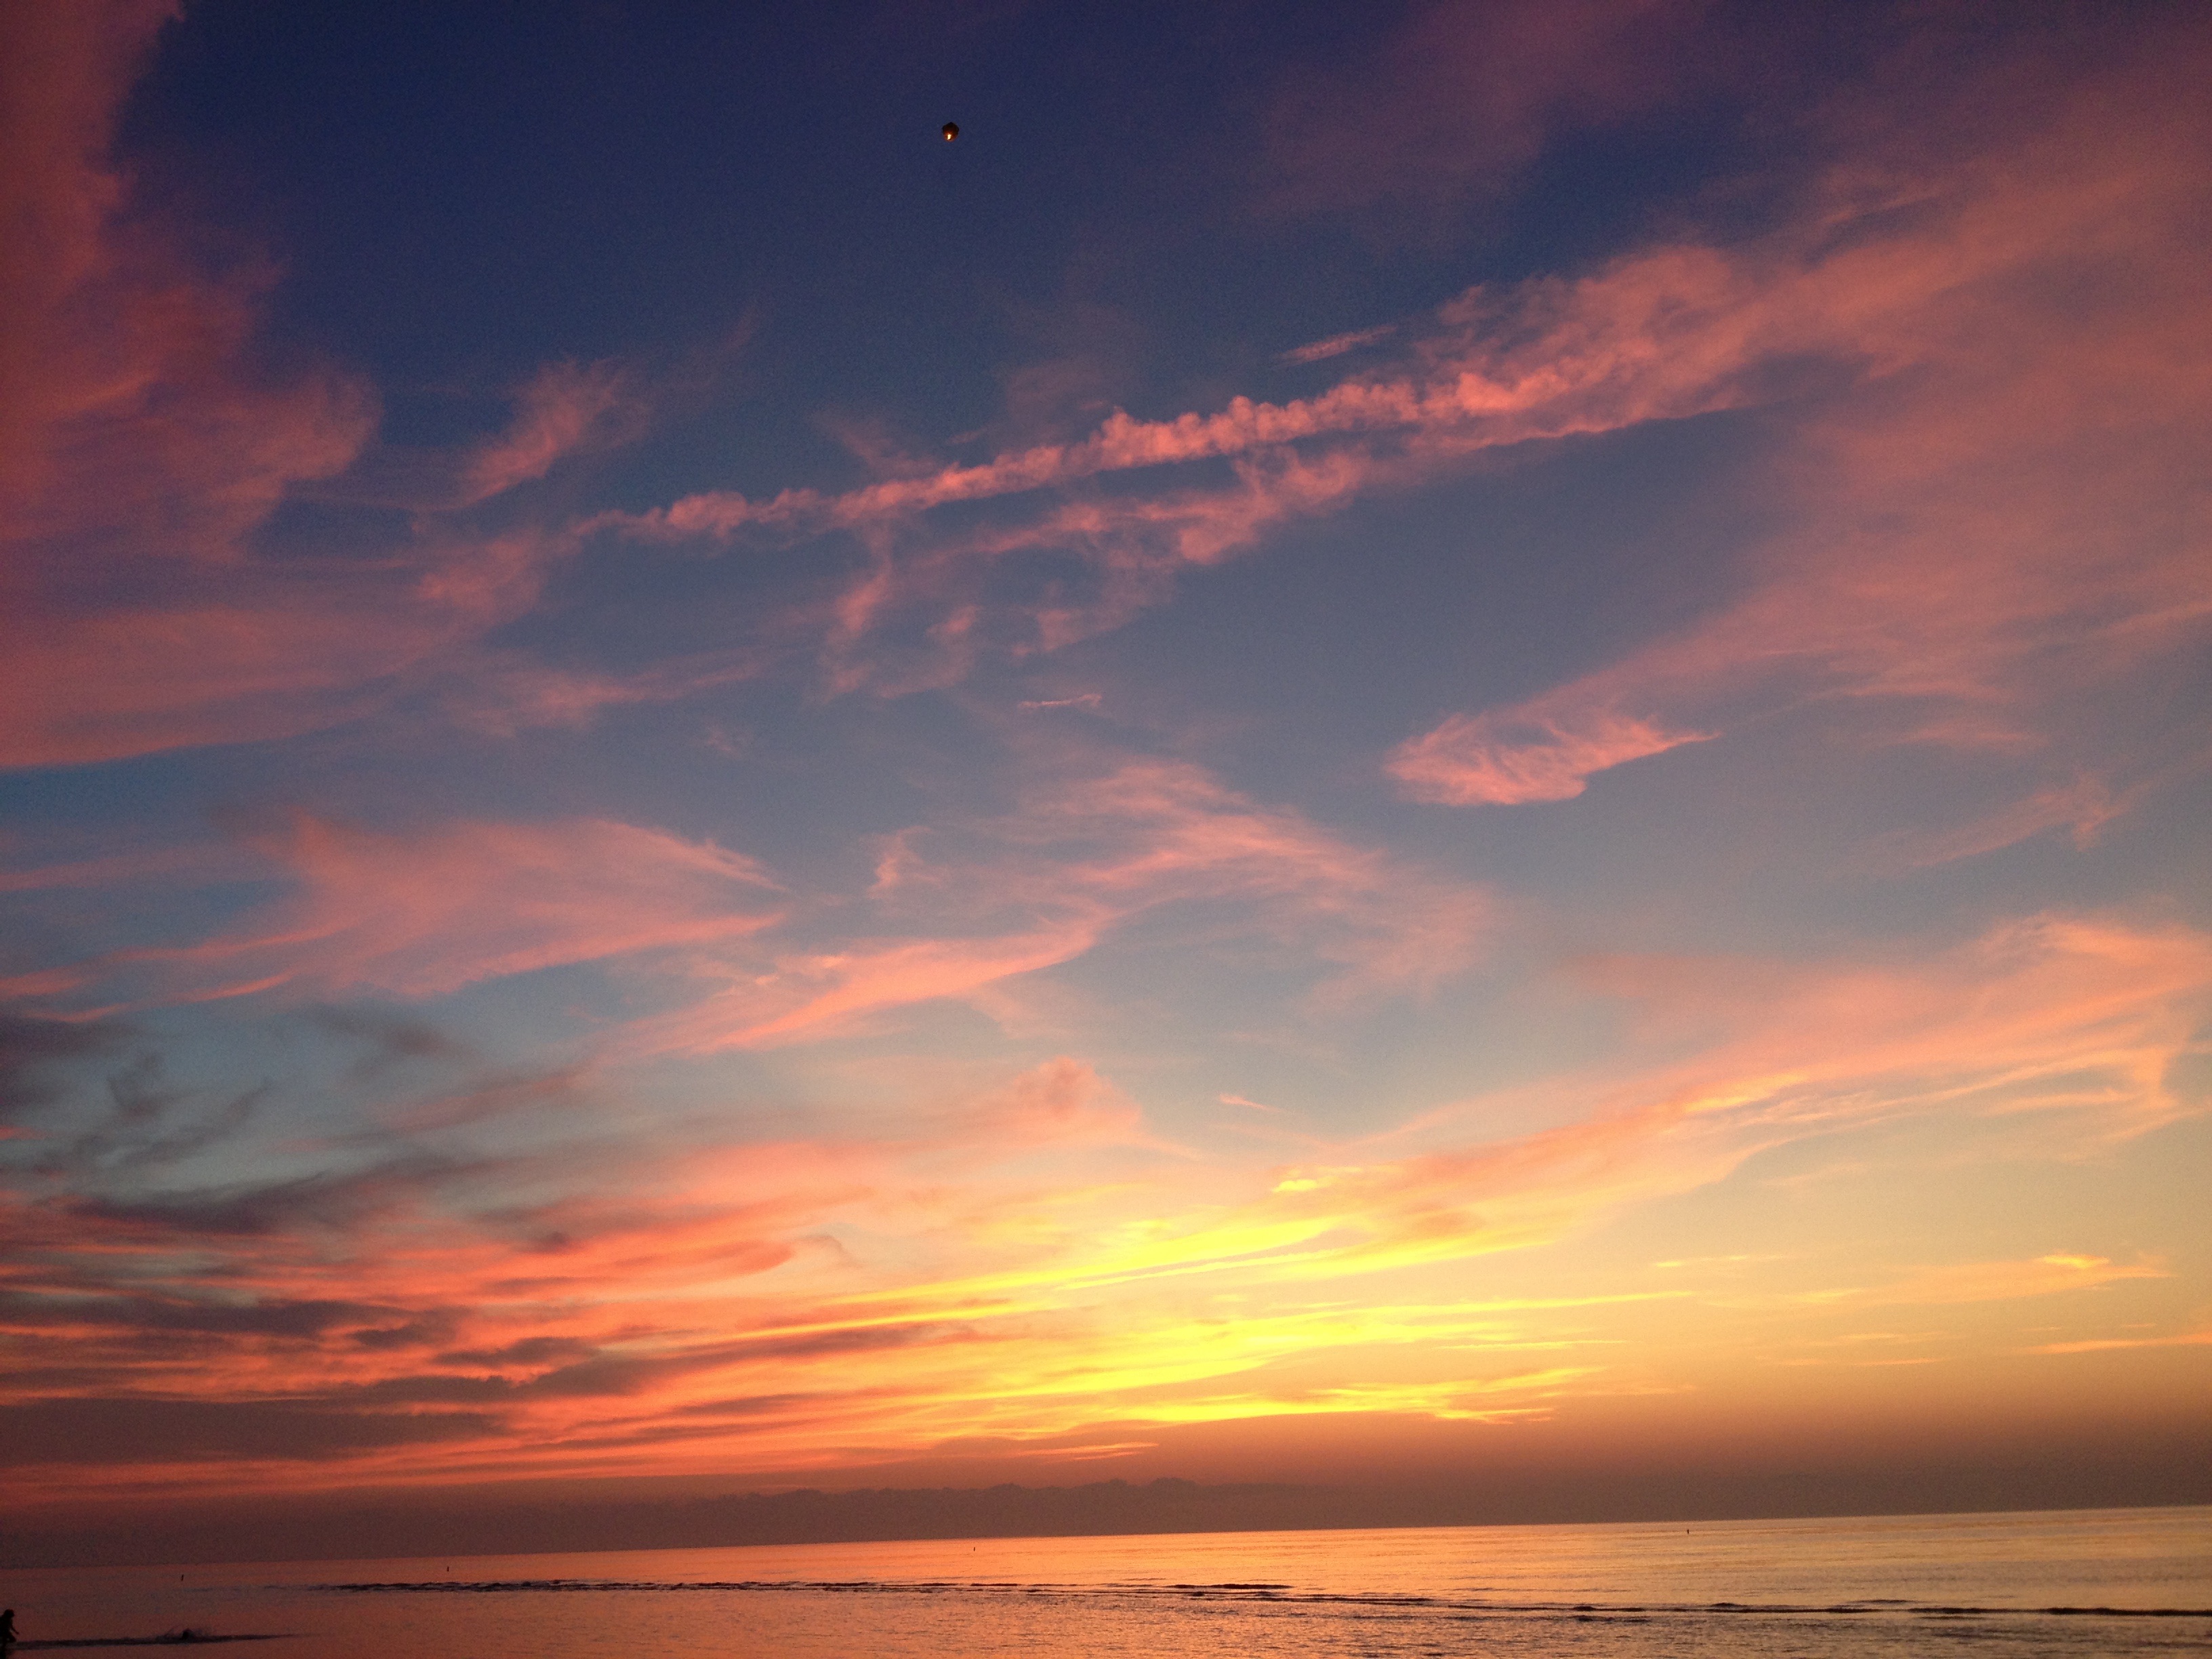
beach, sea, coast, ocean, horizon, cloud, sky, sun, sunrise, sunset, morning, dawn, atmosphere, dusk, evening, afterglow, red sky at morning